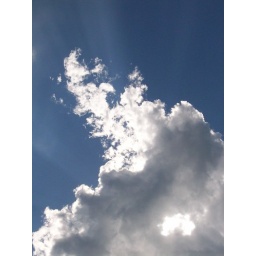
sky above my house